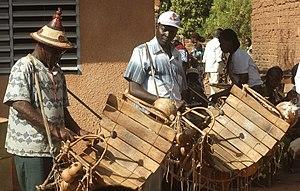
Dédougou, est une ville du Burkina Faso située à 250 km de la capitale Ouagadougou. Elle est le chef lieu du département de même nom et la capitale de la province du Mouhoun située dans la région de la Boucle du Mouhoun.